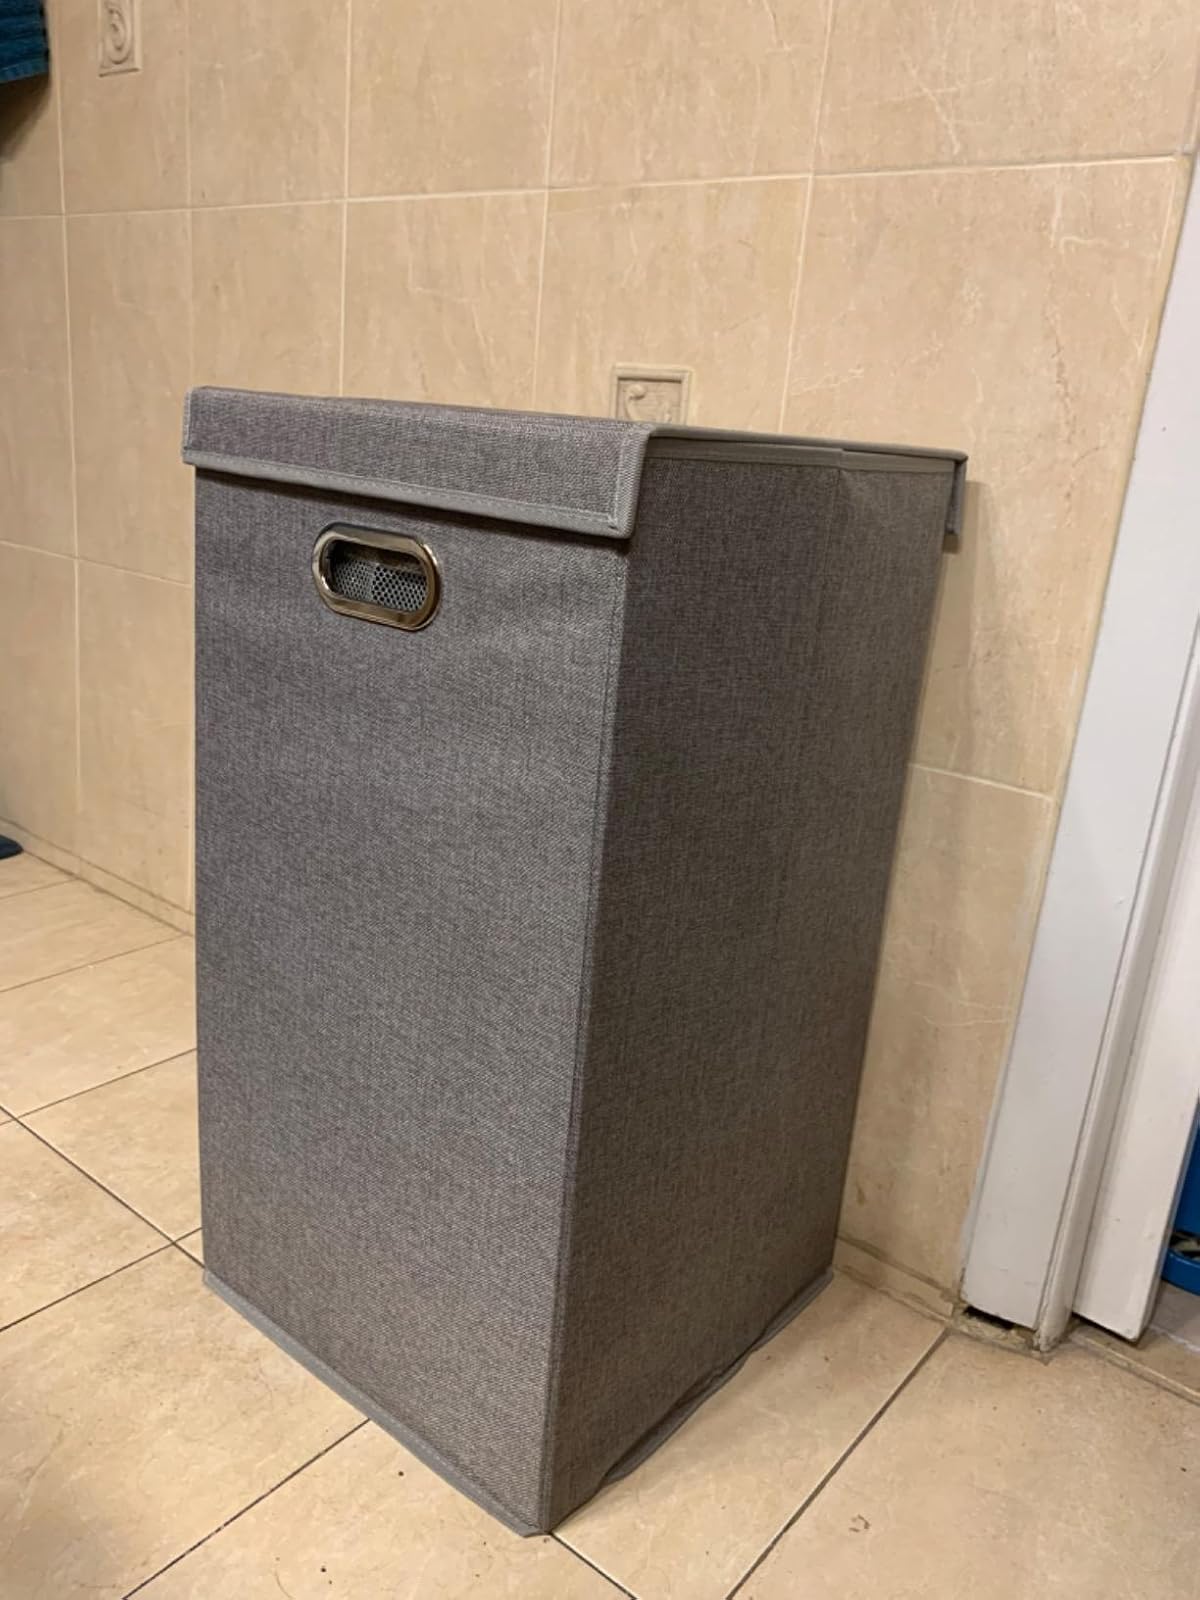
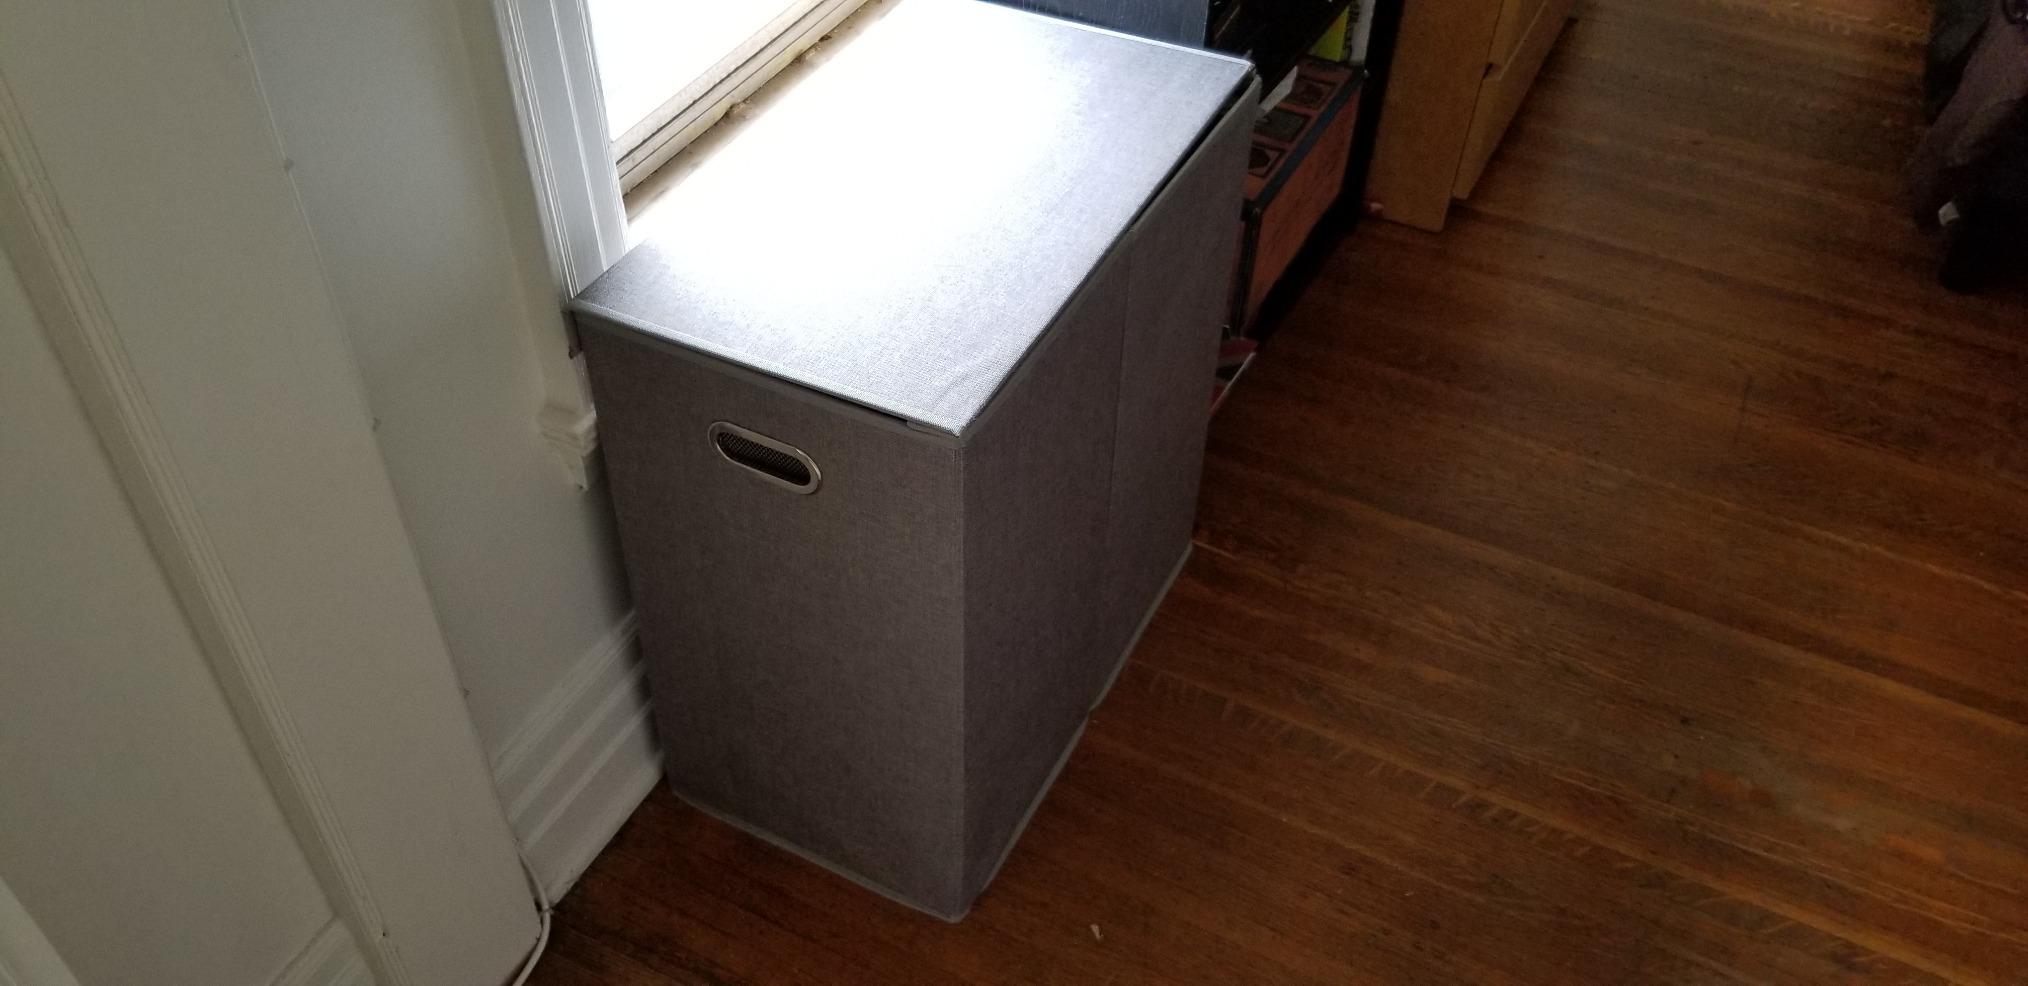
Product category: items_hamper
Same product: no